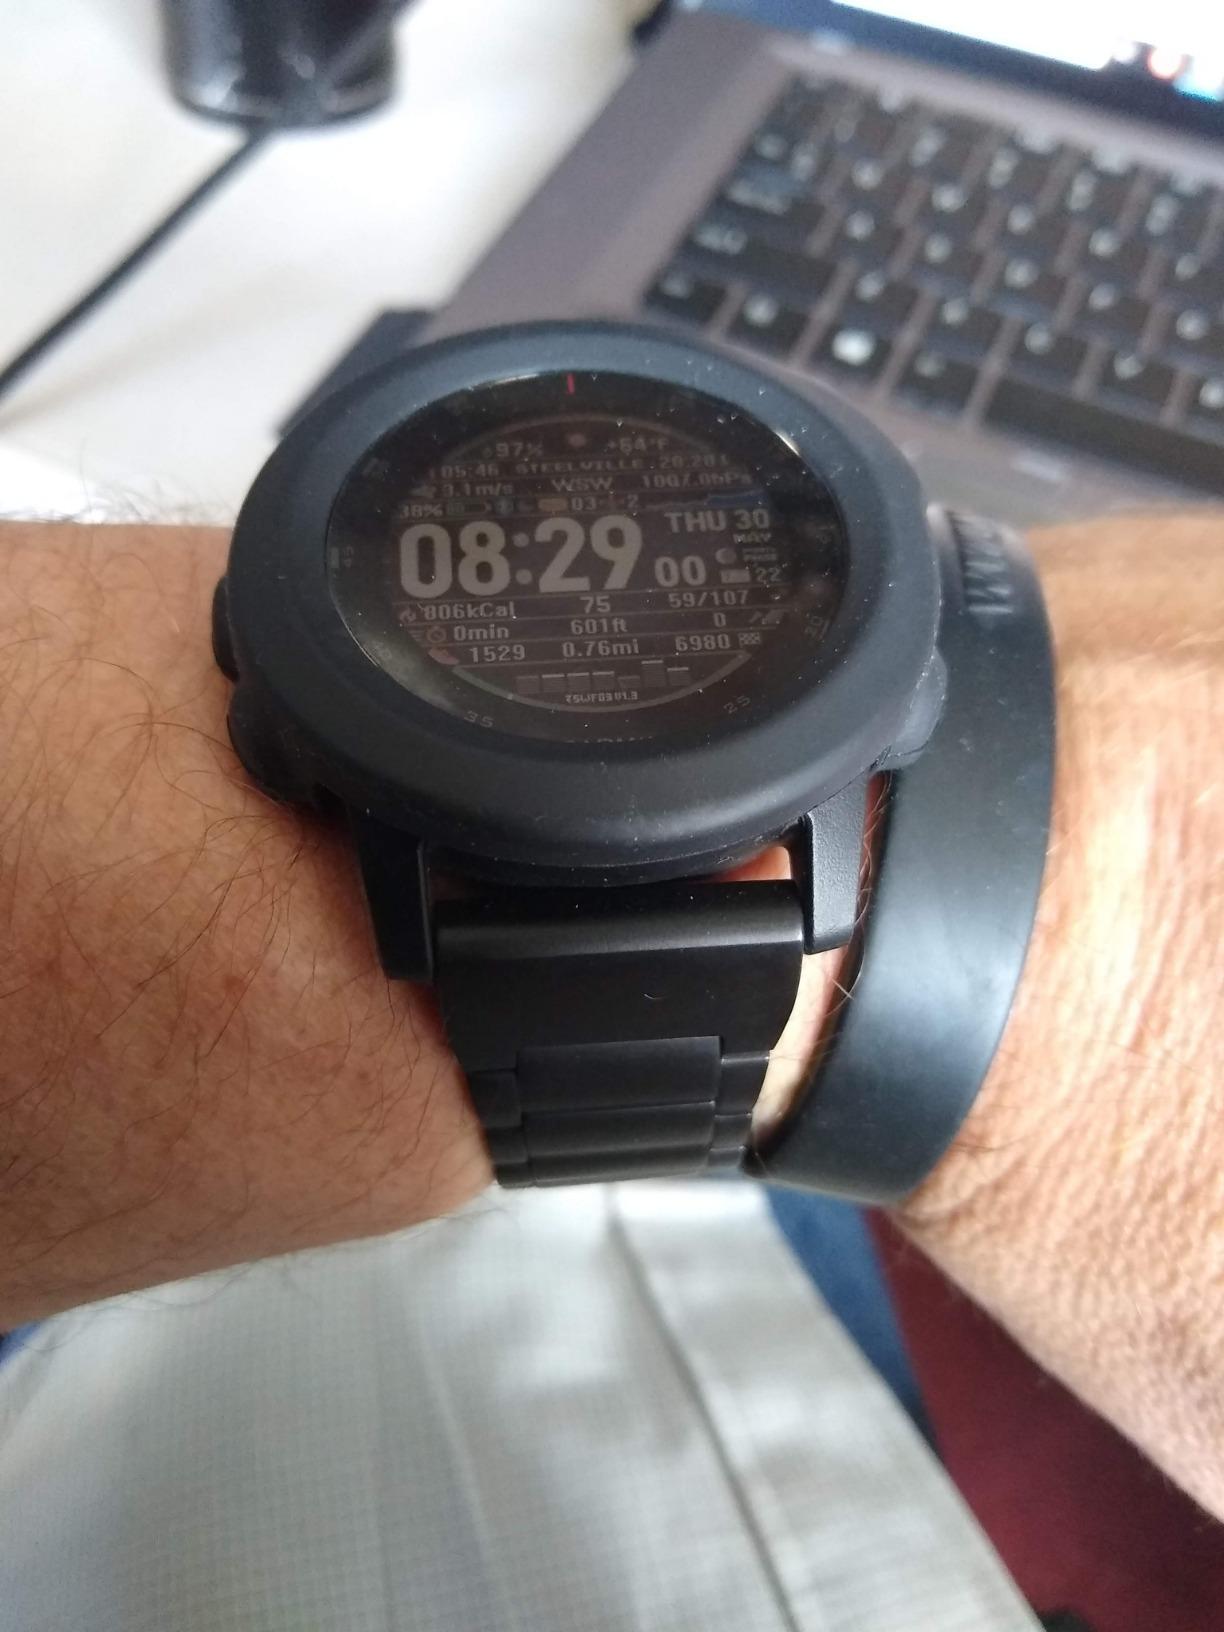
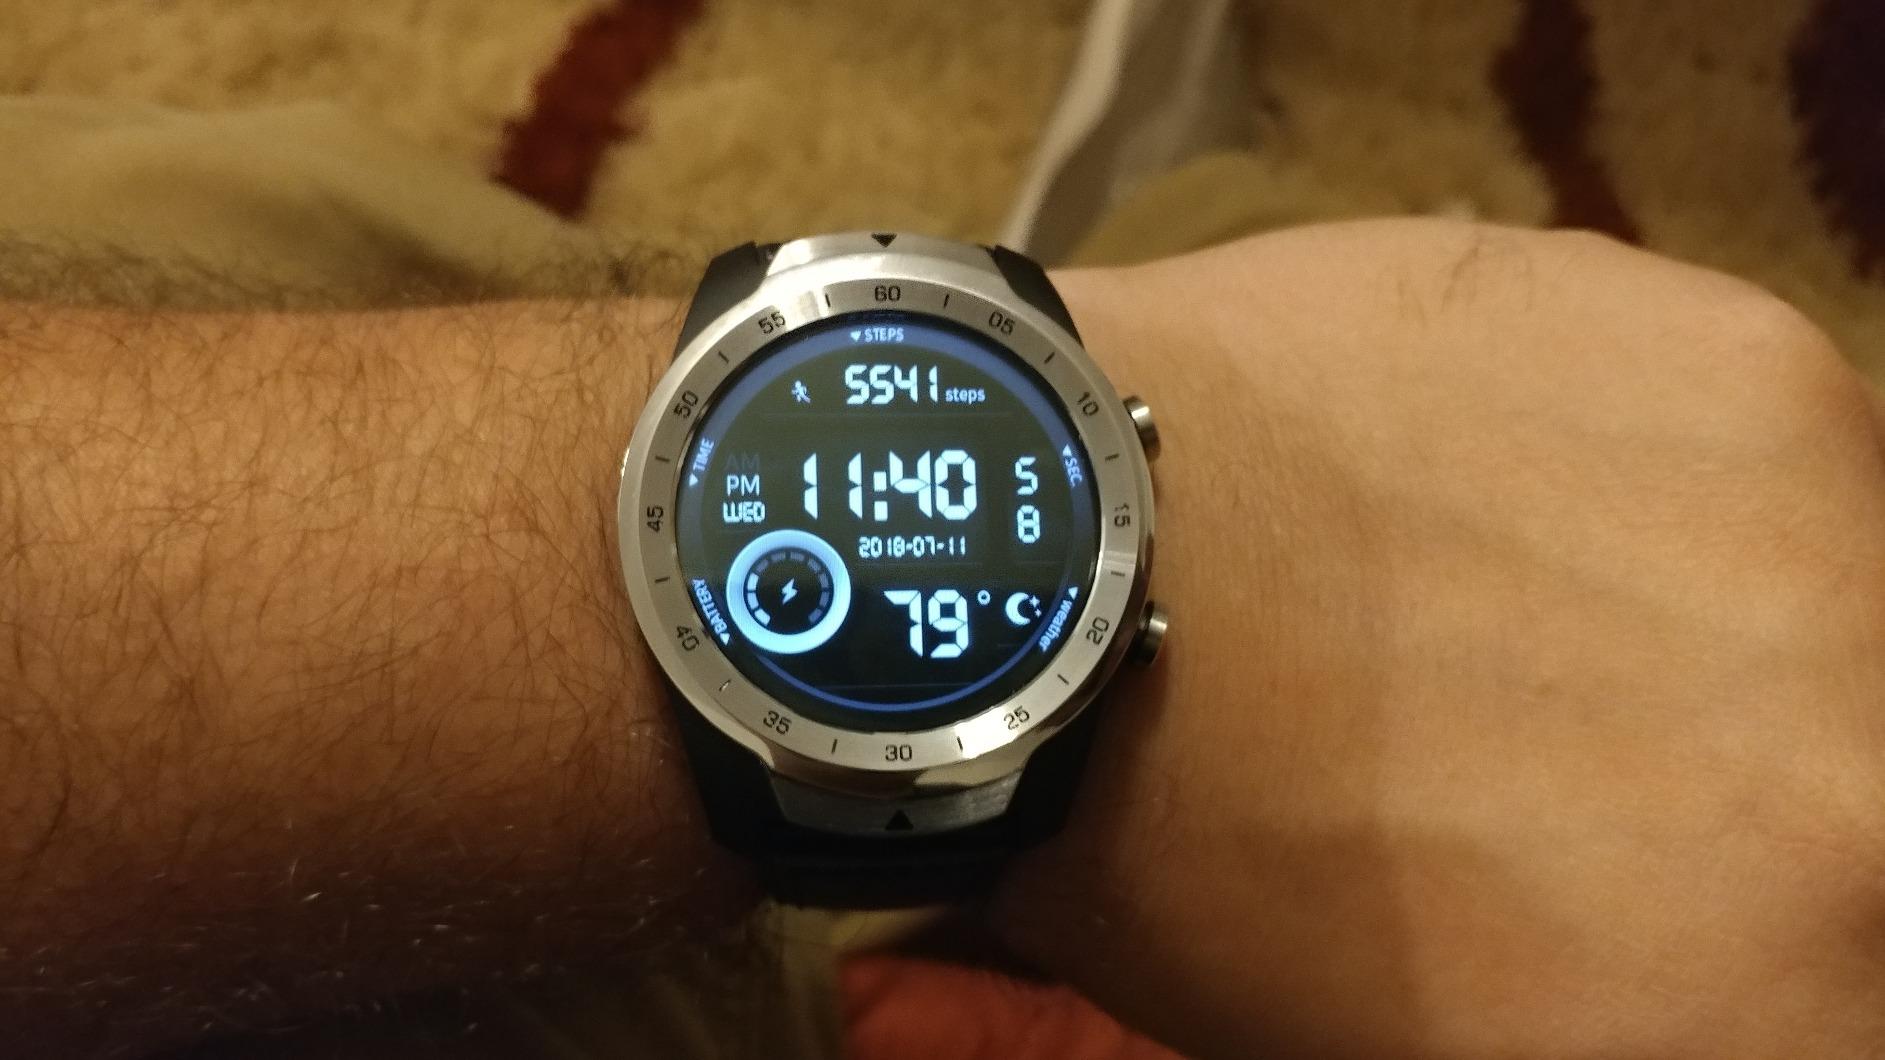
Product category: smartwatch
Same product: no